Yami Gautam

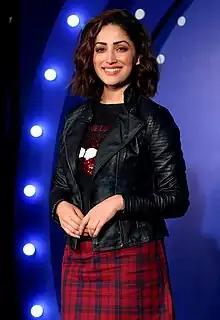
Gautam in 2019

Gautam's breakthrough role was in 2019 when she appeared in Aditya Dhar's military action thriller "" opposite Vicky Kaushal. Based on the 2016 Uri attack, Gautam portrayed Pallavi Sharma, an intelligence officer. Upon release, the film received critical acclaim, with Gautam's performance also receiving praise. She then reunited with Khurrana for Amar Kaushik's comedy drama "Bala", a satire on physical attractiveness. The film opened to positive reviews, with Gautam unanimously receiving acclaim for her portrayal of Pari Mishra, a ditsy influencer and a part-time model. Rediff.com's Sukanya Verma found Gautam "part delirious, part deluded" and felt "there's a gentle unhinged air to her compulsive, sincere artificiality that makes her both fascinating and heartbreaking", and featured her in the publication's list of the Best Bollywood Actresses in 2019. Both "Uri: The Surgical Strike" and "Bala" emerged as commercial successes at the box-office, with the former earning over worldwide to rank as the fourth-highest grossing Hindi film of the year.